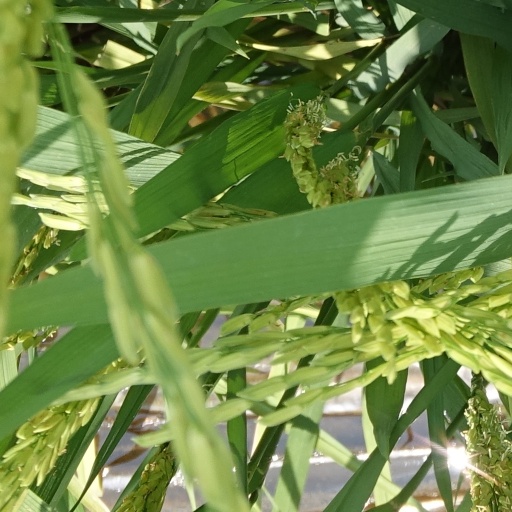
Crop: rice